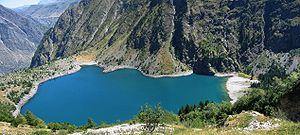
Le Lauvitel est un lac situé à 1 530 mètres d'altitude, sur les hauteurs de la commune de Bourg d'Oisans, dans le département français de l'Isère, en Auvergne-Rhône-Alpes. Il est situé dans la vallée du Vénéon. C'est le plus grand lac du Massif des Écrins, en fait un versant de l'Oisans. Le lac est accessible en randonnée pédestre.
Le parc national des Écrins est un parc national français créé en 1973, après avoir été préfiguré dès 1913. Il est situé dans les Alpes, s'étendant sur une grande partie du massif des Écrins. Il se situe sur des communes de deux départements : l'Isère et les Hautes-Alpes et chevauche la limite entre Alpes du Nord et Alpes du Sud en France, formée par la ligne de partage des eaux entre le bassin hydrographique de l'Isère et celui de la Durance.
Cet article recense les biens inscrits au patrimoine mondial en France.
Le Vénéon est un torrent situé dans le département de l'Isère, dans la région Auvergne-Rhône-Alpes et un affluent de la Romanche dans le bassin du Rhône, par le Drac et l'Isère.